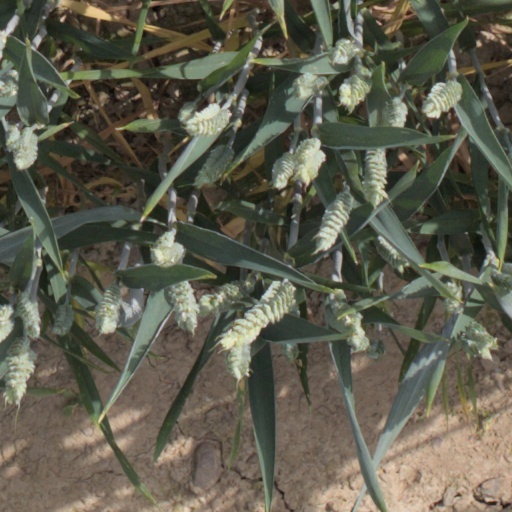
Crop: wheat